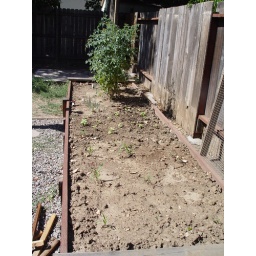
One of the planter boxes in the back yard with tomatoes, green onions, basil, and corn.